Panagiotis Danglis

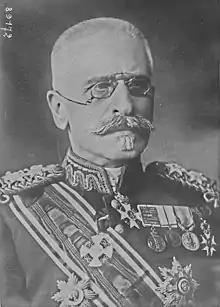
Panagiotis Danglis c. 1910s

Panagiotis Danglis (– 9 March 1924) was a Greek military officer and politician. He is particularly notable for inventing the Schneider-Danglis mountain gun, his service as chief of staff in the Balkan Wars, and participation in the Triumvirate of the Provisional Government of National Defence during the First World War.